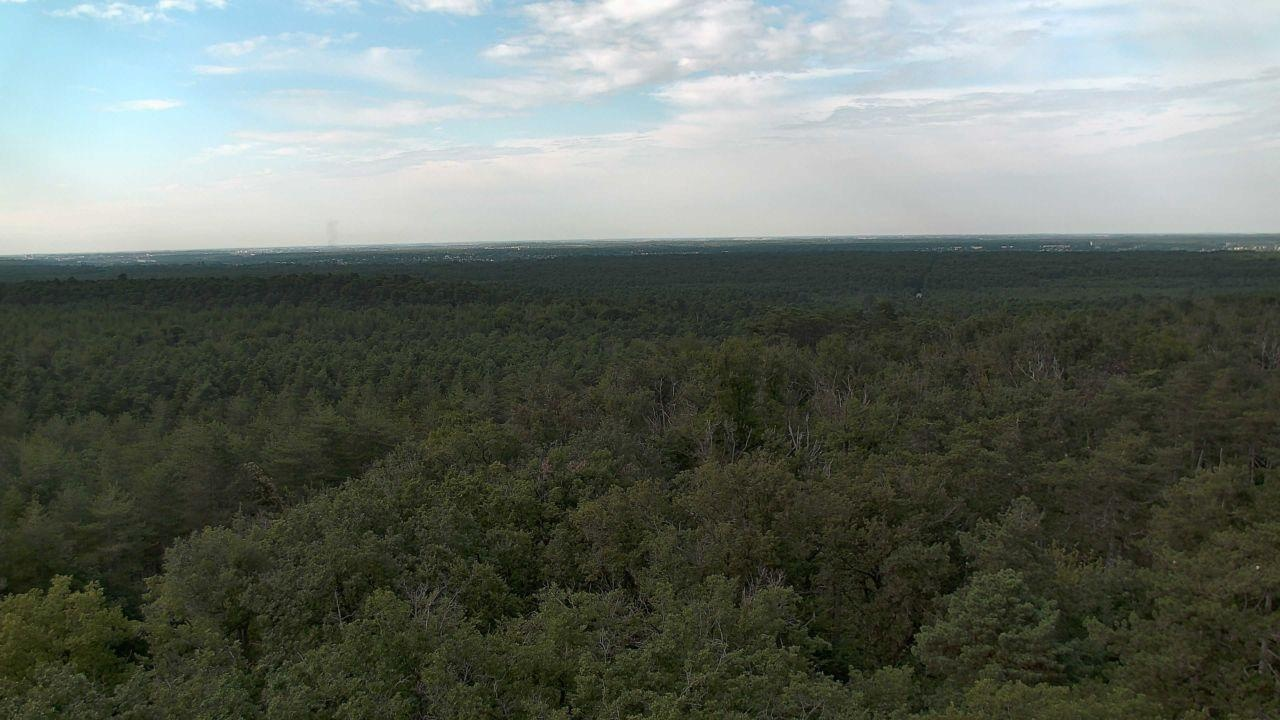
Fire: no
Smoke: yes